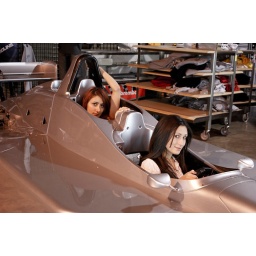
Photos with the 2 seat Indy trainer car at work, Speedware Motorsports. Photos by Drew, editing by me.